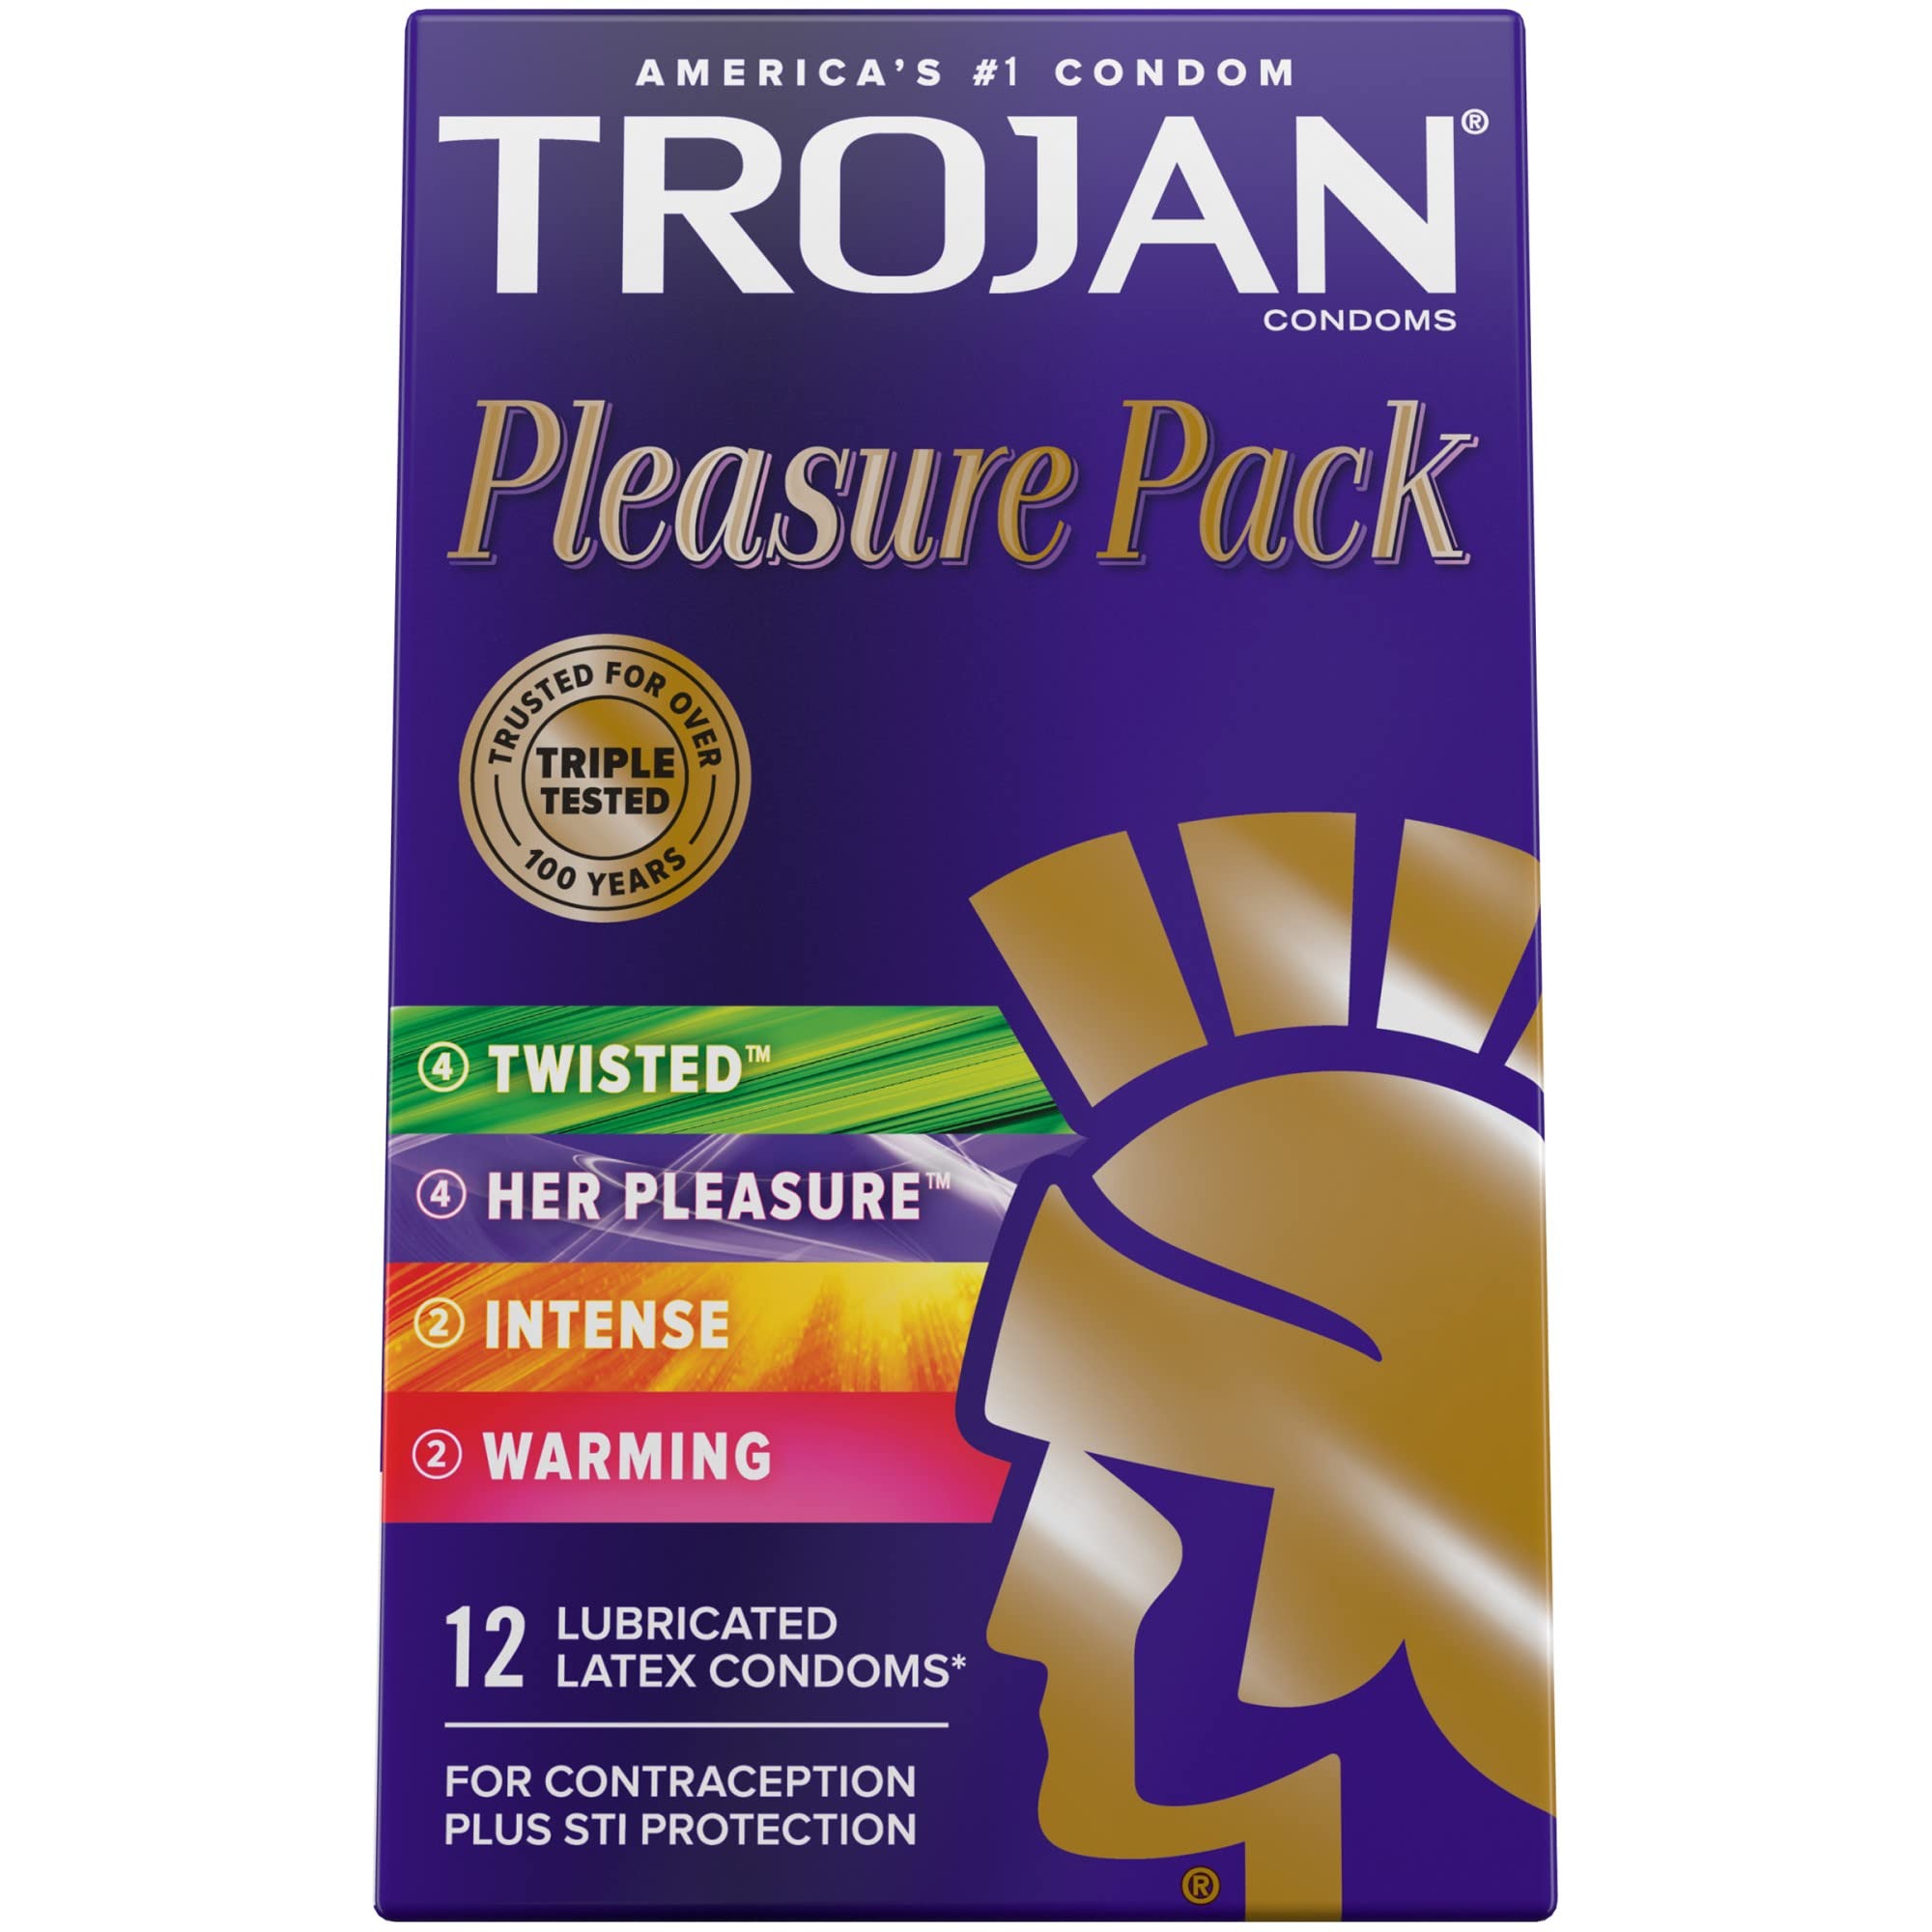
Item Name: TROJAN Pleasure Variety Pack Lubricated Condoms, 12 Count
Bullet Point 1: One 12 count box of Trojan Pleasure Pack condoms
Bullet Point 2: Features an assortment of our most stimulating condoms
Bullet Point 3: Includes Trojan Twisted, Trojan her pleasure sensations, Trojan Intense, and Trojan warming condoms
Bullet Point 4: Premium quality latex that helps reduce the risk of unintended Pregnancy and sexually transmitted infections (STIs)
Bullet Point 5: Electronically tested to help ensure reliability
Value: 12.0
Unit: Count

Price: 10.19